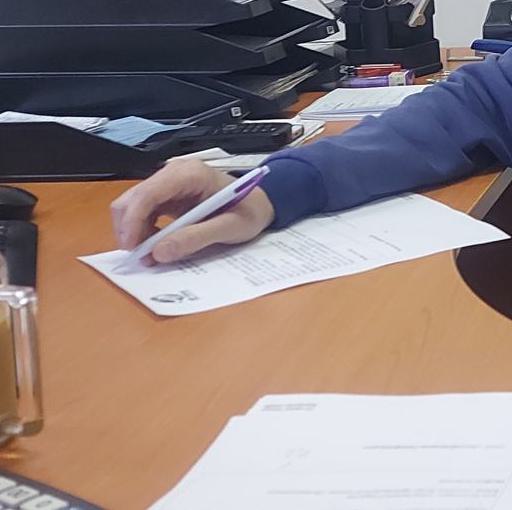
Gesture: no_gesture